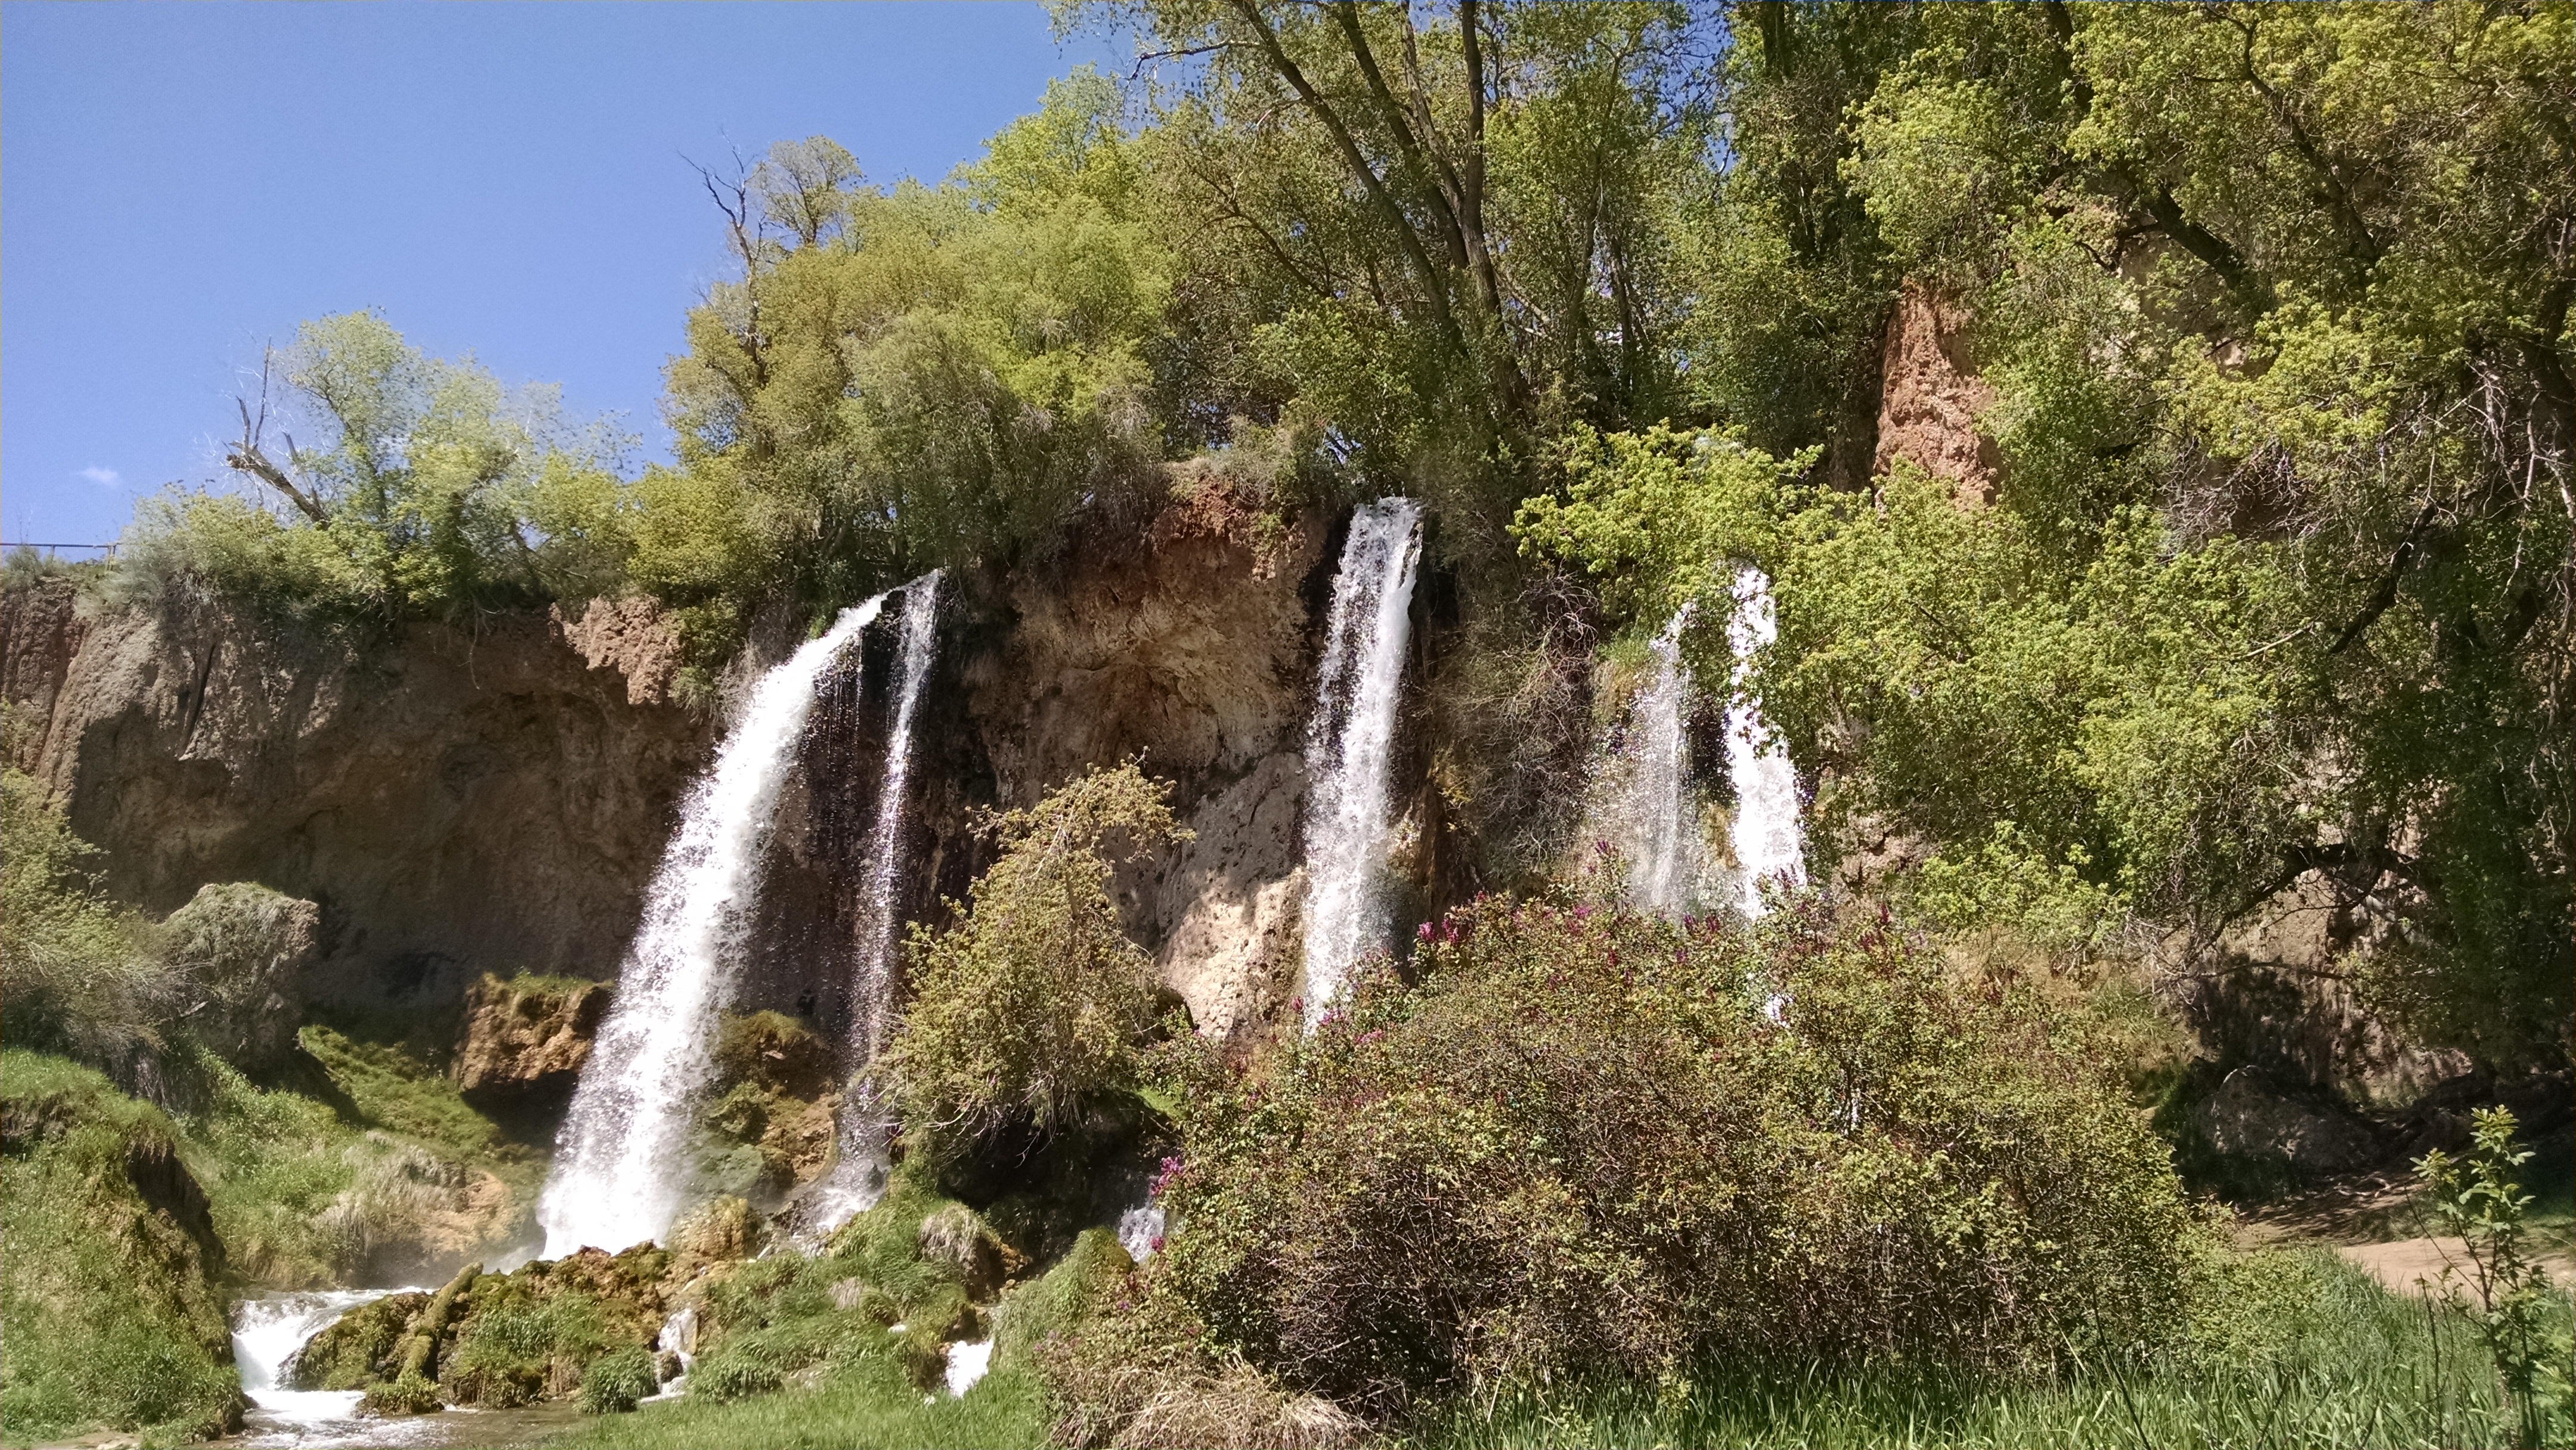
landscape, water, nature, waterfall, mountain, cascade, scenic, natural, blue, trees, outdoors, water feature, ecosystem